2005 Malaysian motorcycle Grand Prix

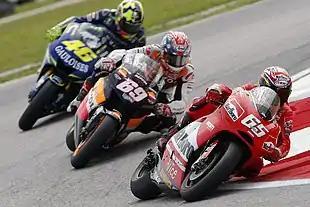
Loris Capirossi, Nicky Hayden and Valentino Rossi, battling for the lead at the MotoGP race. Capirossi went on to win, with Hayden and Rossi finishing fourth and second.

Below are the standings for the top five riders and constructors after round thirteen has concluded.